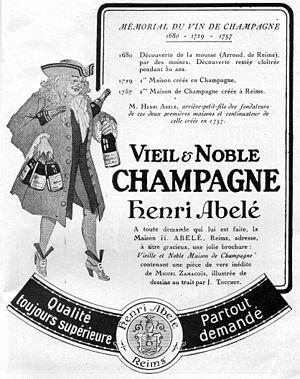
Réclame pour le champagne Henri Abelé en 1923
Henri Abelé est une maison de champagne française fondée à Épernay par Théodore Van der Veken en 1757. Elle est transférée à Reims en 1880.